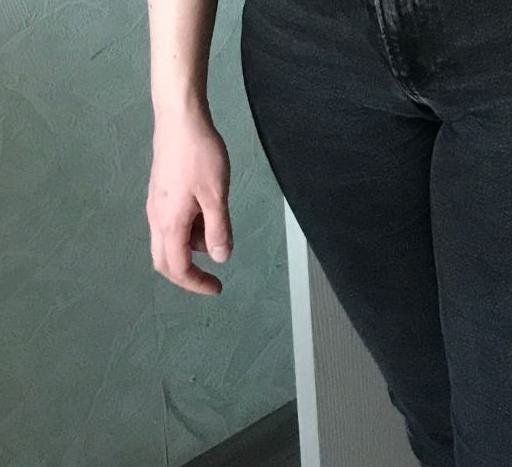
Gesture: no_gesture